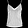
Label: Shirt